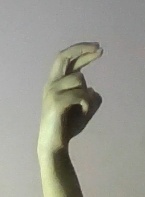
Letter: zay